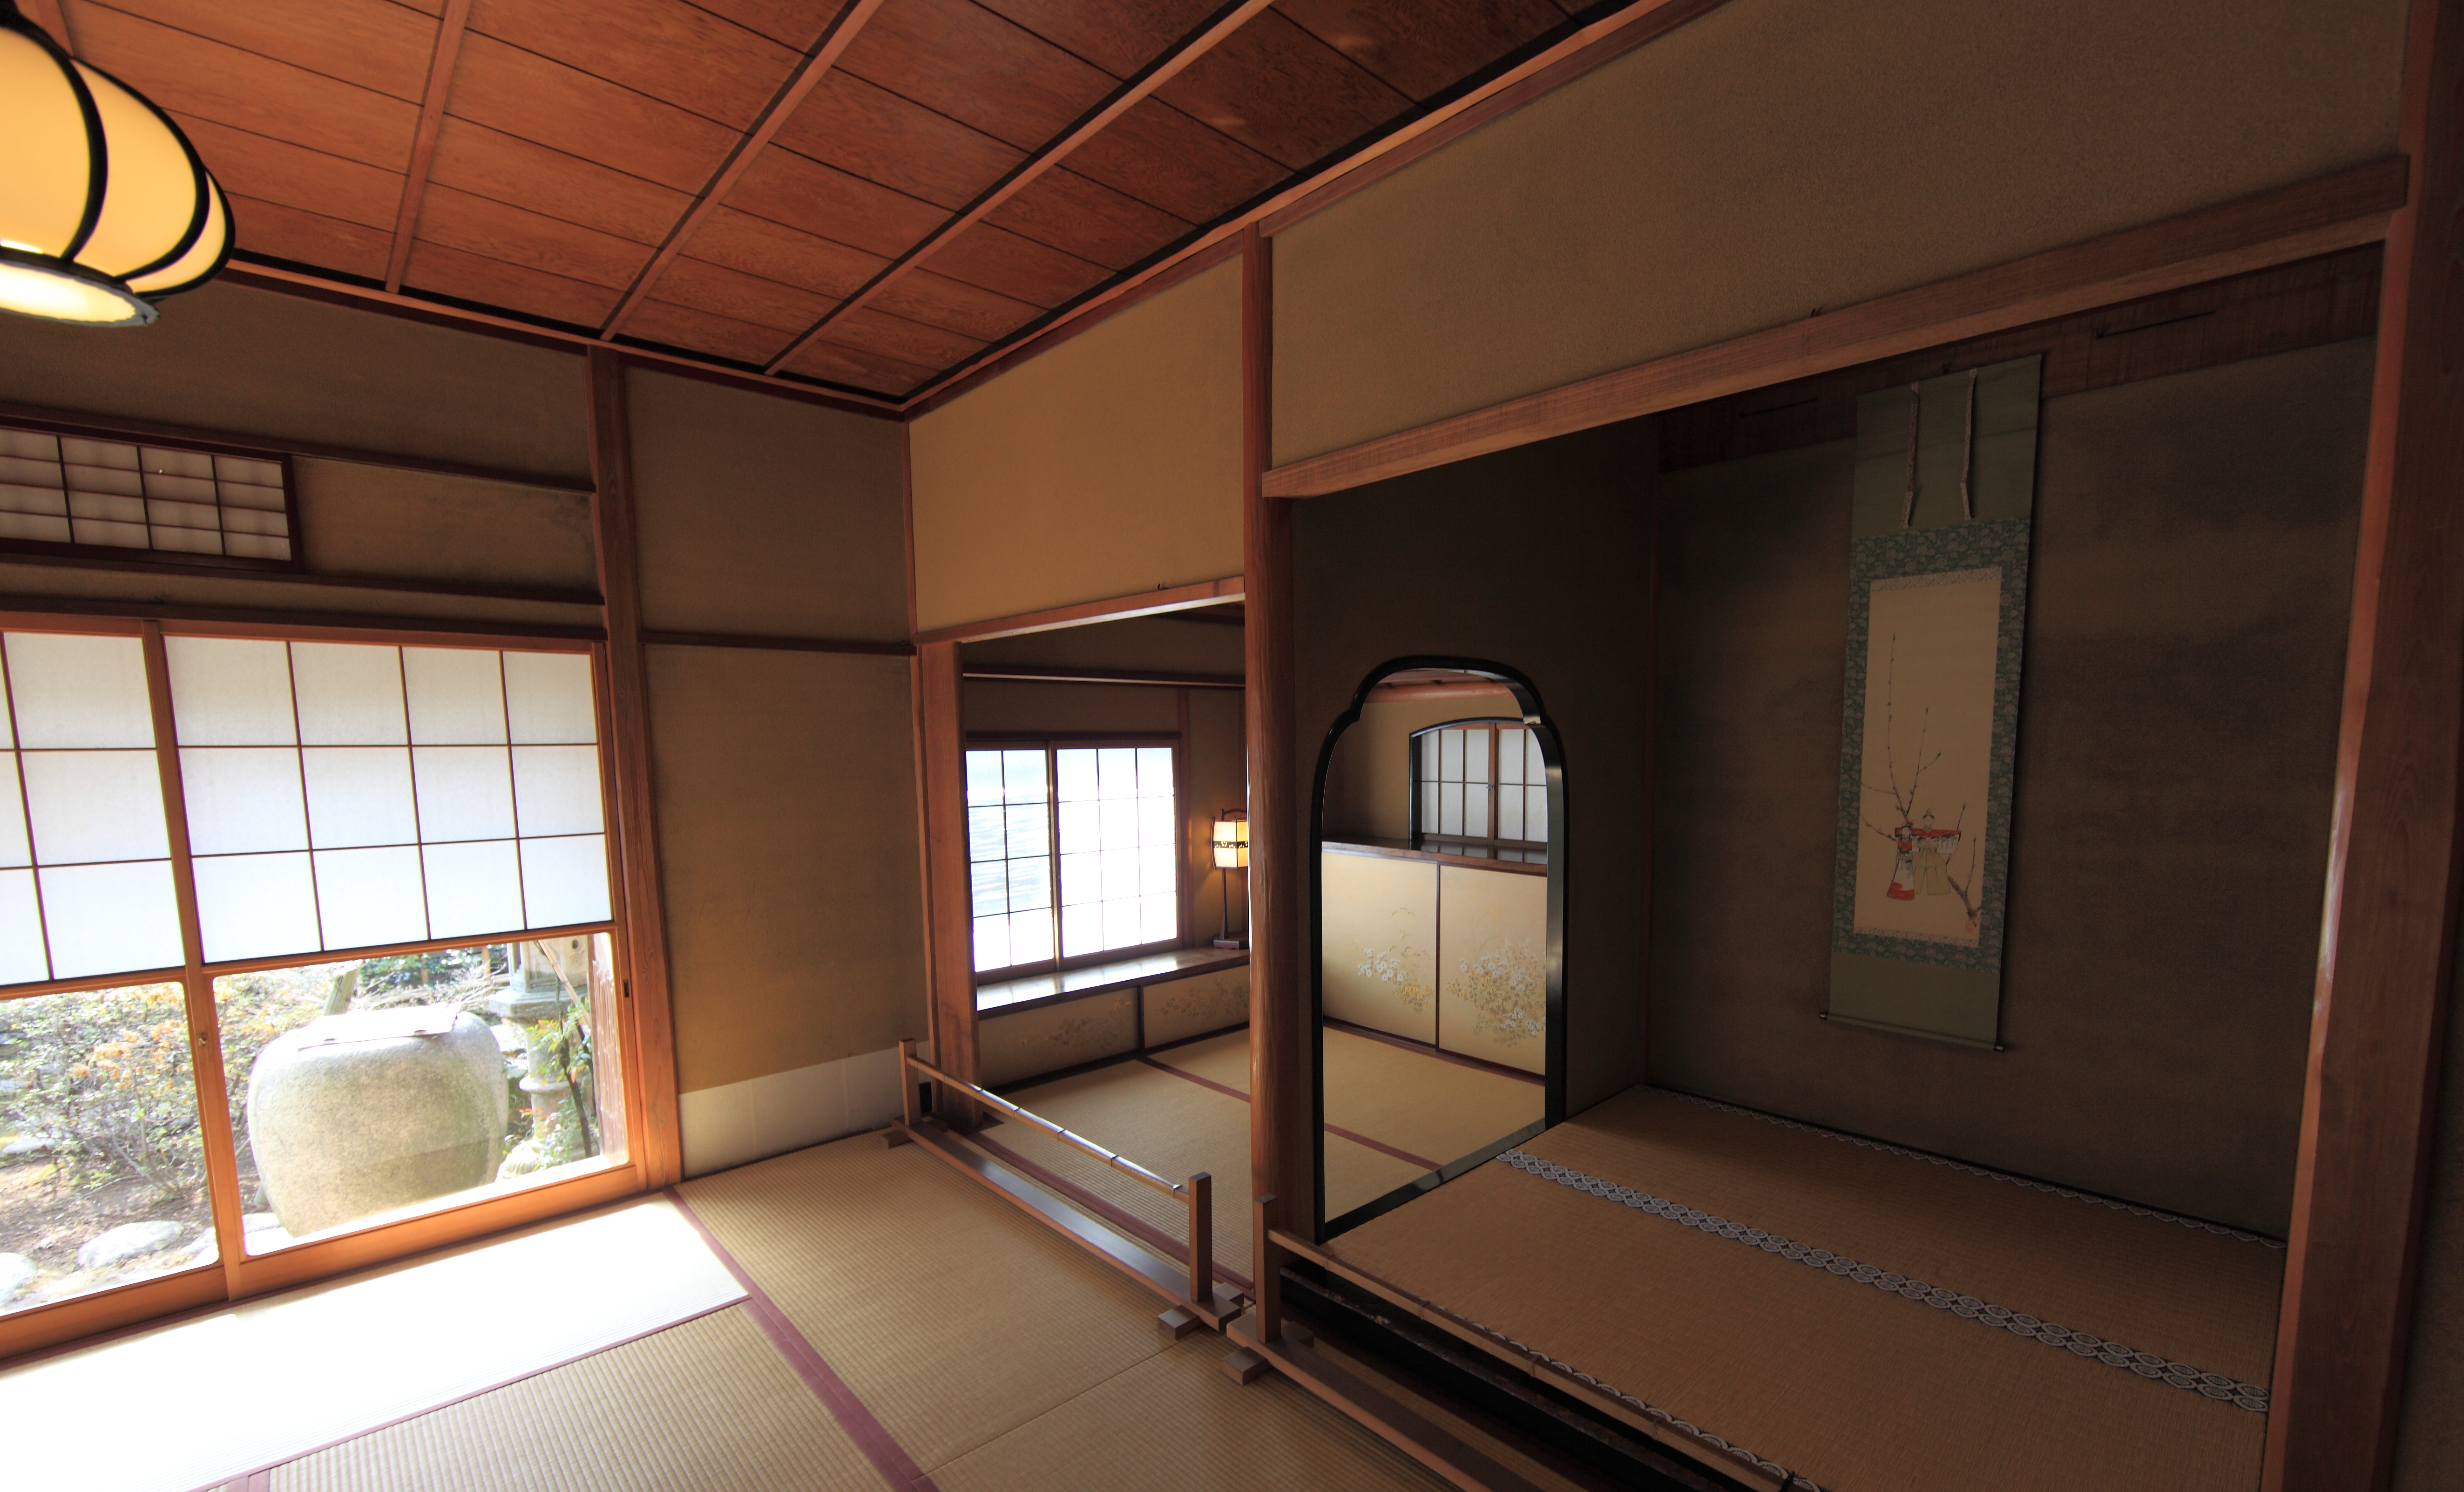
house, interior, home, ceiling, high, museum, cottage, property, living room, room, interior design, memorial, design, japanese, 5d, style, hires, estate, markii, traditional, hi, res, resolution, saitama, hikigun, tohyama, kawajimamachi, real estate